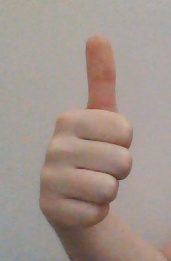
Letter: aleff